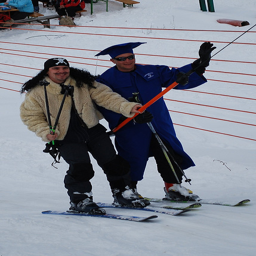
A couple of men on skis in the snow.
A couple of men standing next to each other on skis.
Two men are dressed up on snow skis.
Two men acting silly on their skis in the snow.
Two skiers, one of them dressed for graduation.